Whittlesey Mere

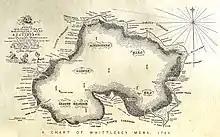
Map made and printed on satin in 1786 by land surveyor John Bodger

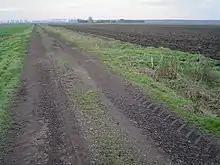
The present-day site of Whittlesey Mere, looking south towards Tower Farm

Whittlesea Mere was an area of open water in the Fenland area of the county of Huntingdonshire (now Cambridgeshire), England. The mere occupied the land southeast of Yaxley Fen, south of Farcet Fen and north of Holme Fen. The town of Whittlesey lay to the northeast.